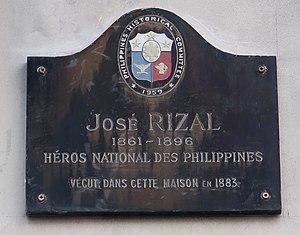
Plaque en hommage à José Rizal, 124 rue de Rennes (Paris 6e).
La rue de Rennes est une voie du 6ᵉ arrondissement de Paris. Elle est une artère commerçante majeure de la rive gauche de la capitale.
José Rizal, de son nom complet José Protasio Rizal Mercado y Alonzo Realonda, né le 19 juin 1861 à Calamba dans la province de Laguna et mort fusillé le 30 décembre 1896 à Manille, est un poète, romancier, et artiste philippin. Il joua un rôle important dans la lutte pour l'émancipation du peuple philippin pendant la colonisation espagnole, ce qui lui valut d'être exécuté à 35 ans.